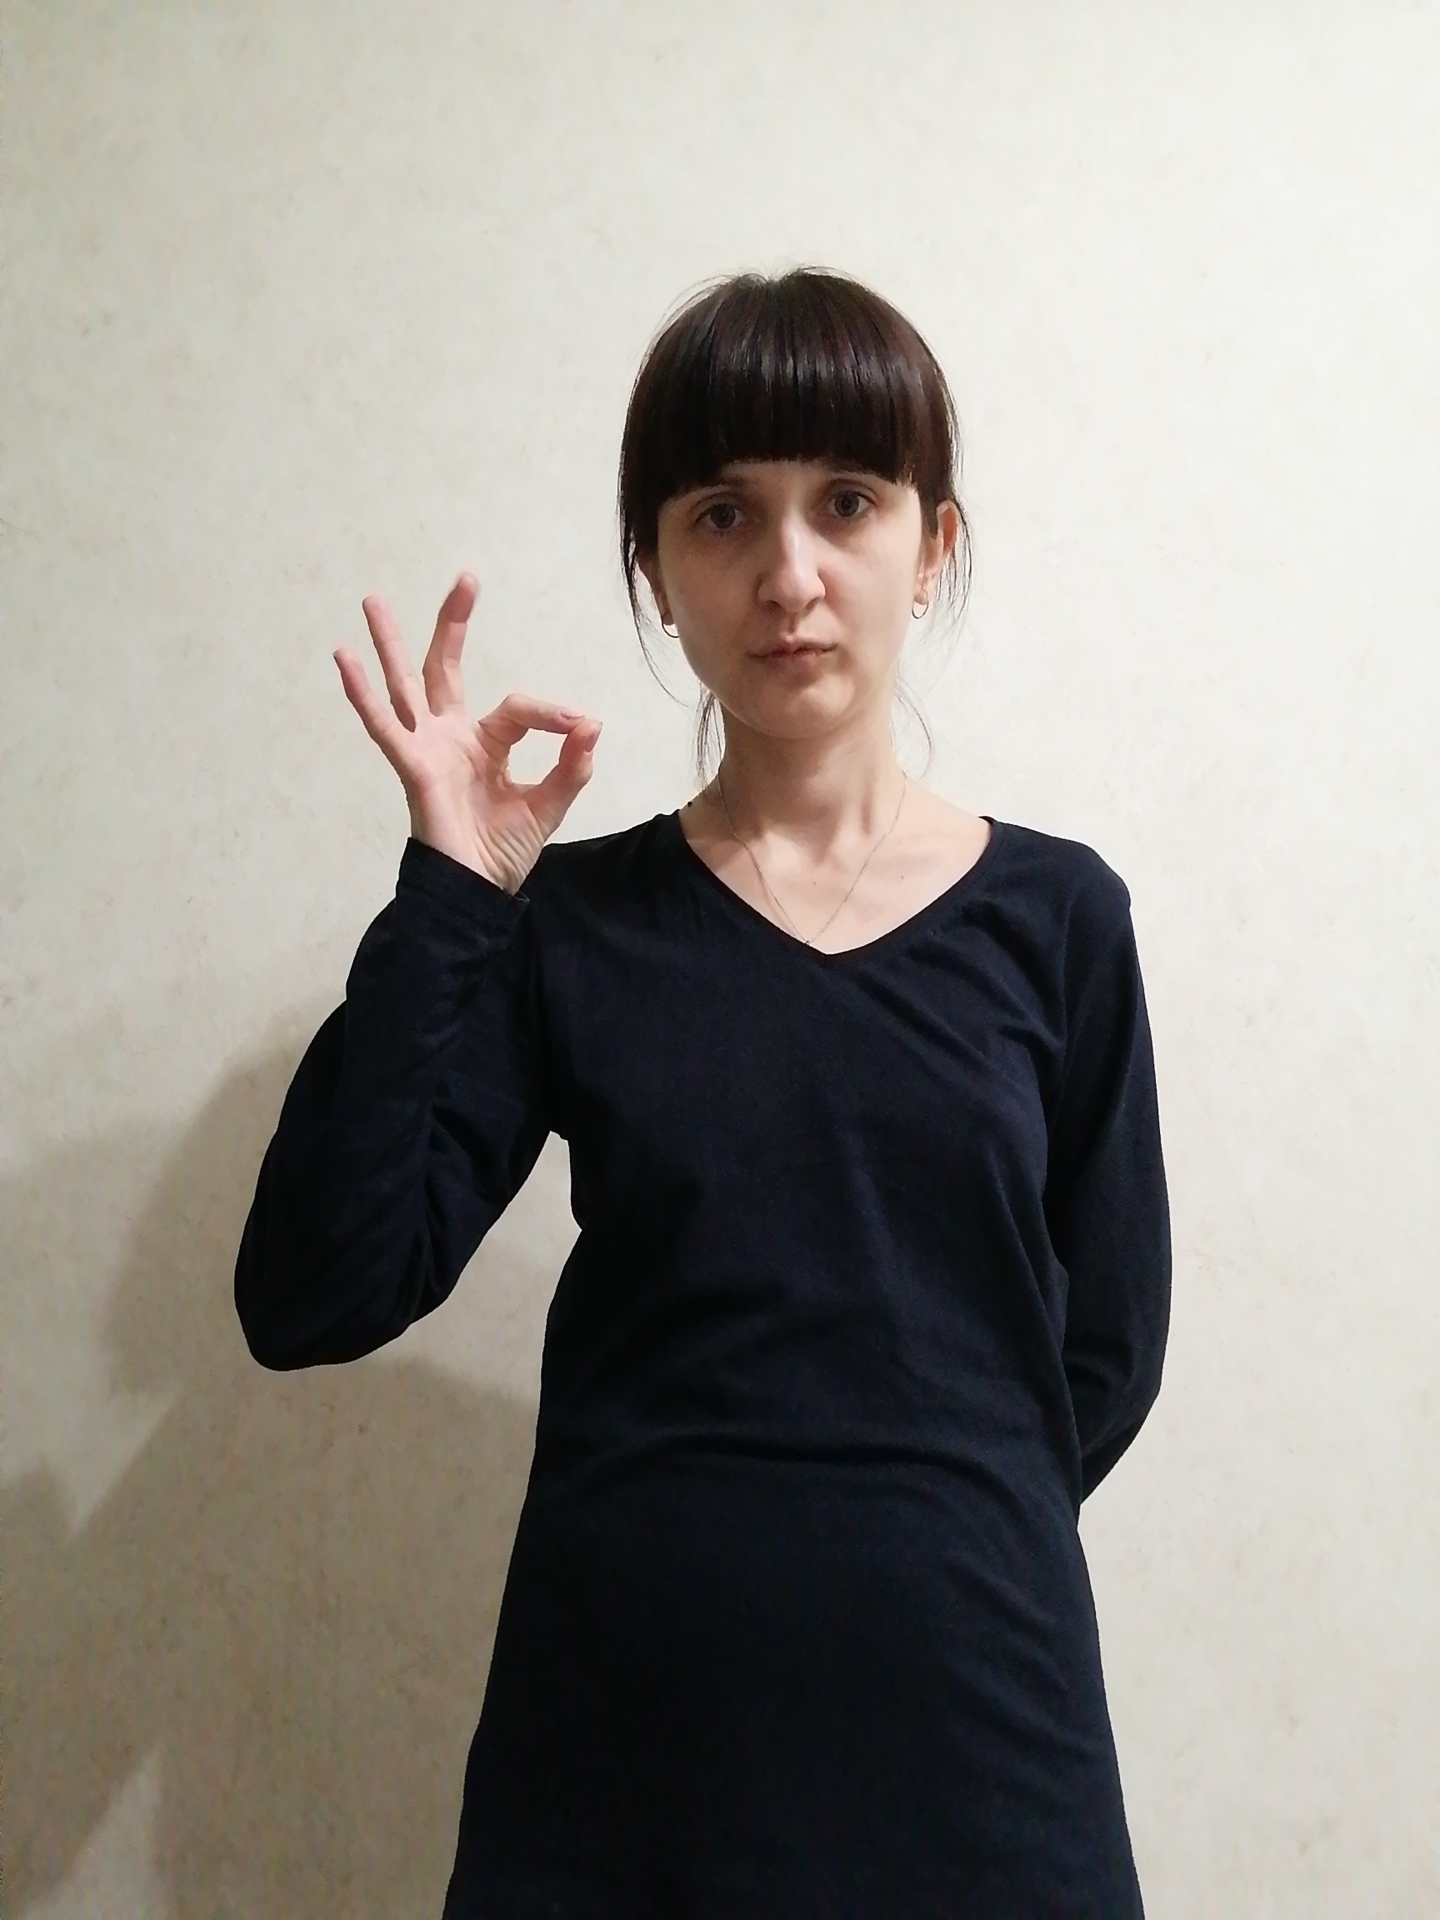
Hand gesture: ok